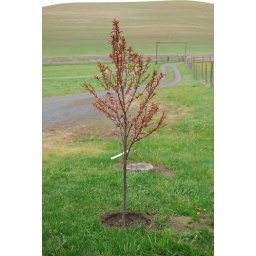
My office gave this to me to plant in memory of my mother. It's very special.